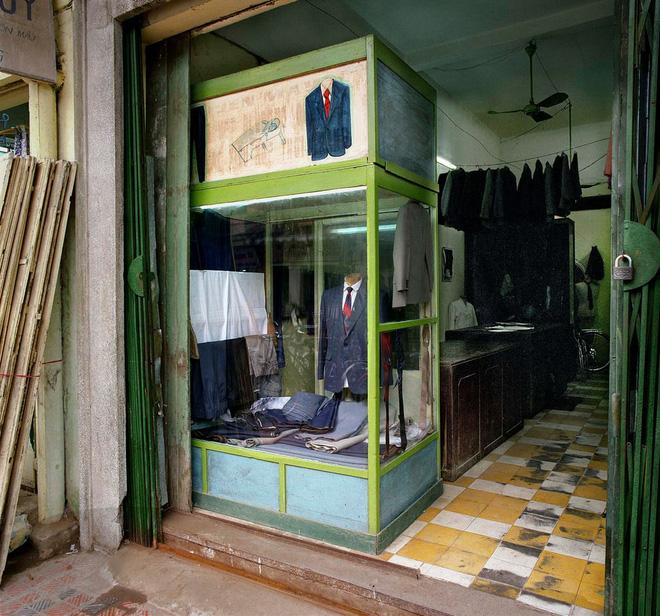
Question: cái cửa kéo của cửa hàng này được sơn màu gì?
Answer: cái cửa kéo của cửa hàng này được sơn màu xanh lá